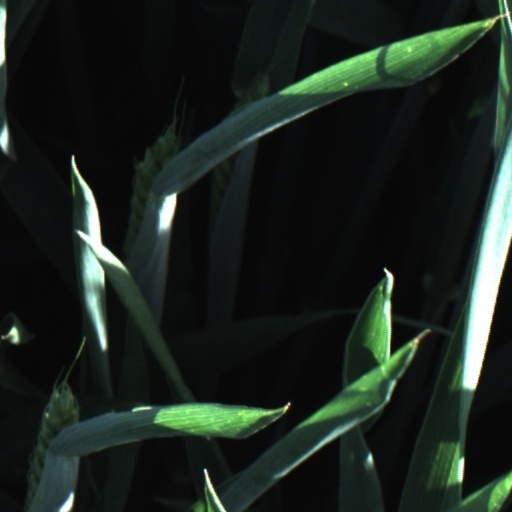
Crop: wheat